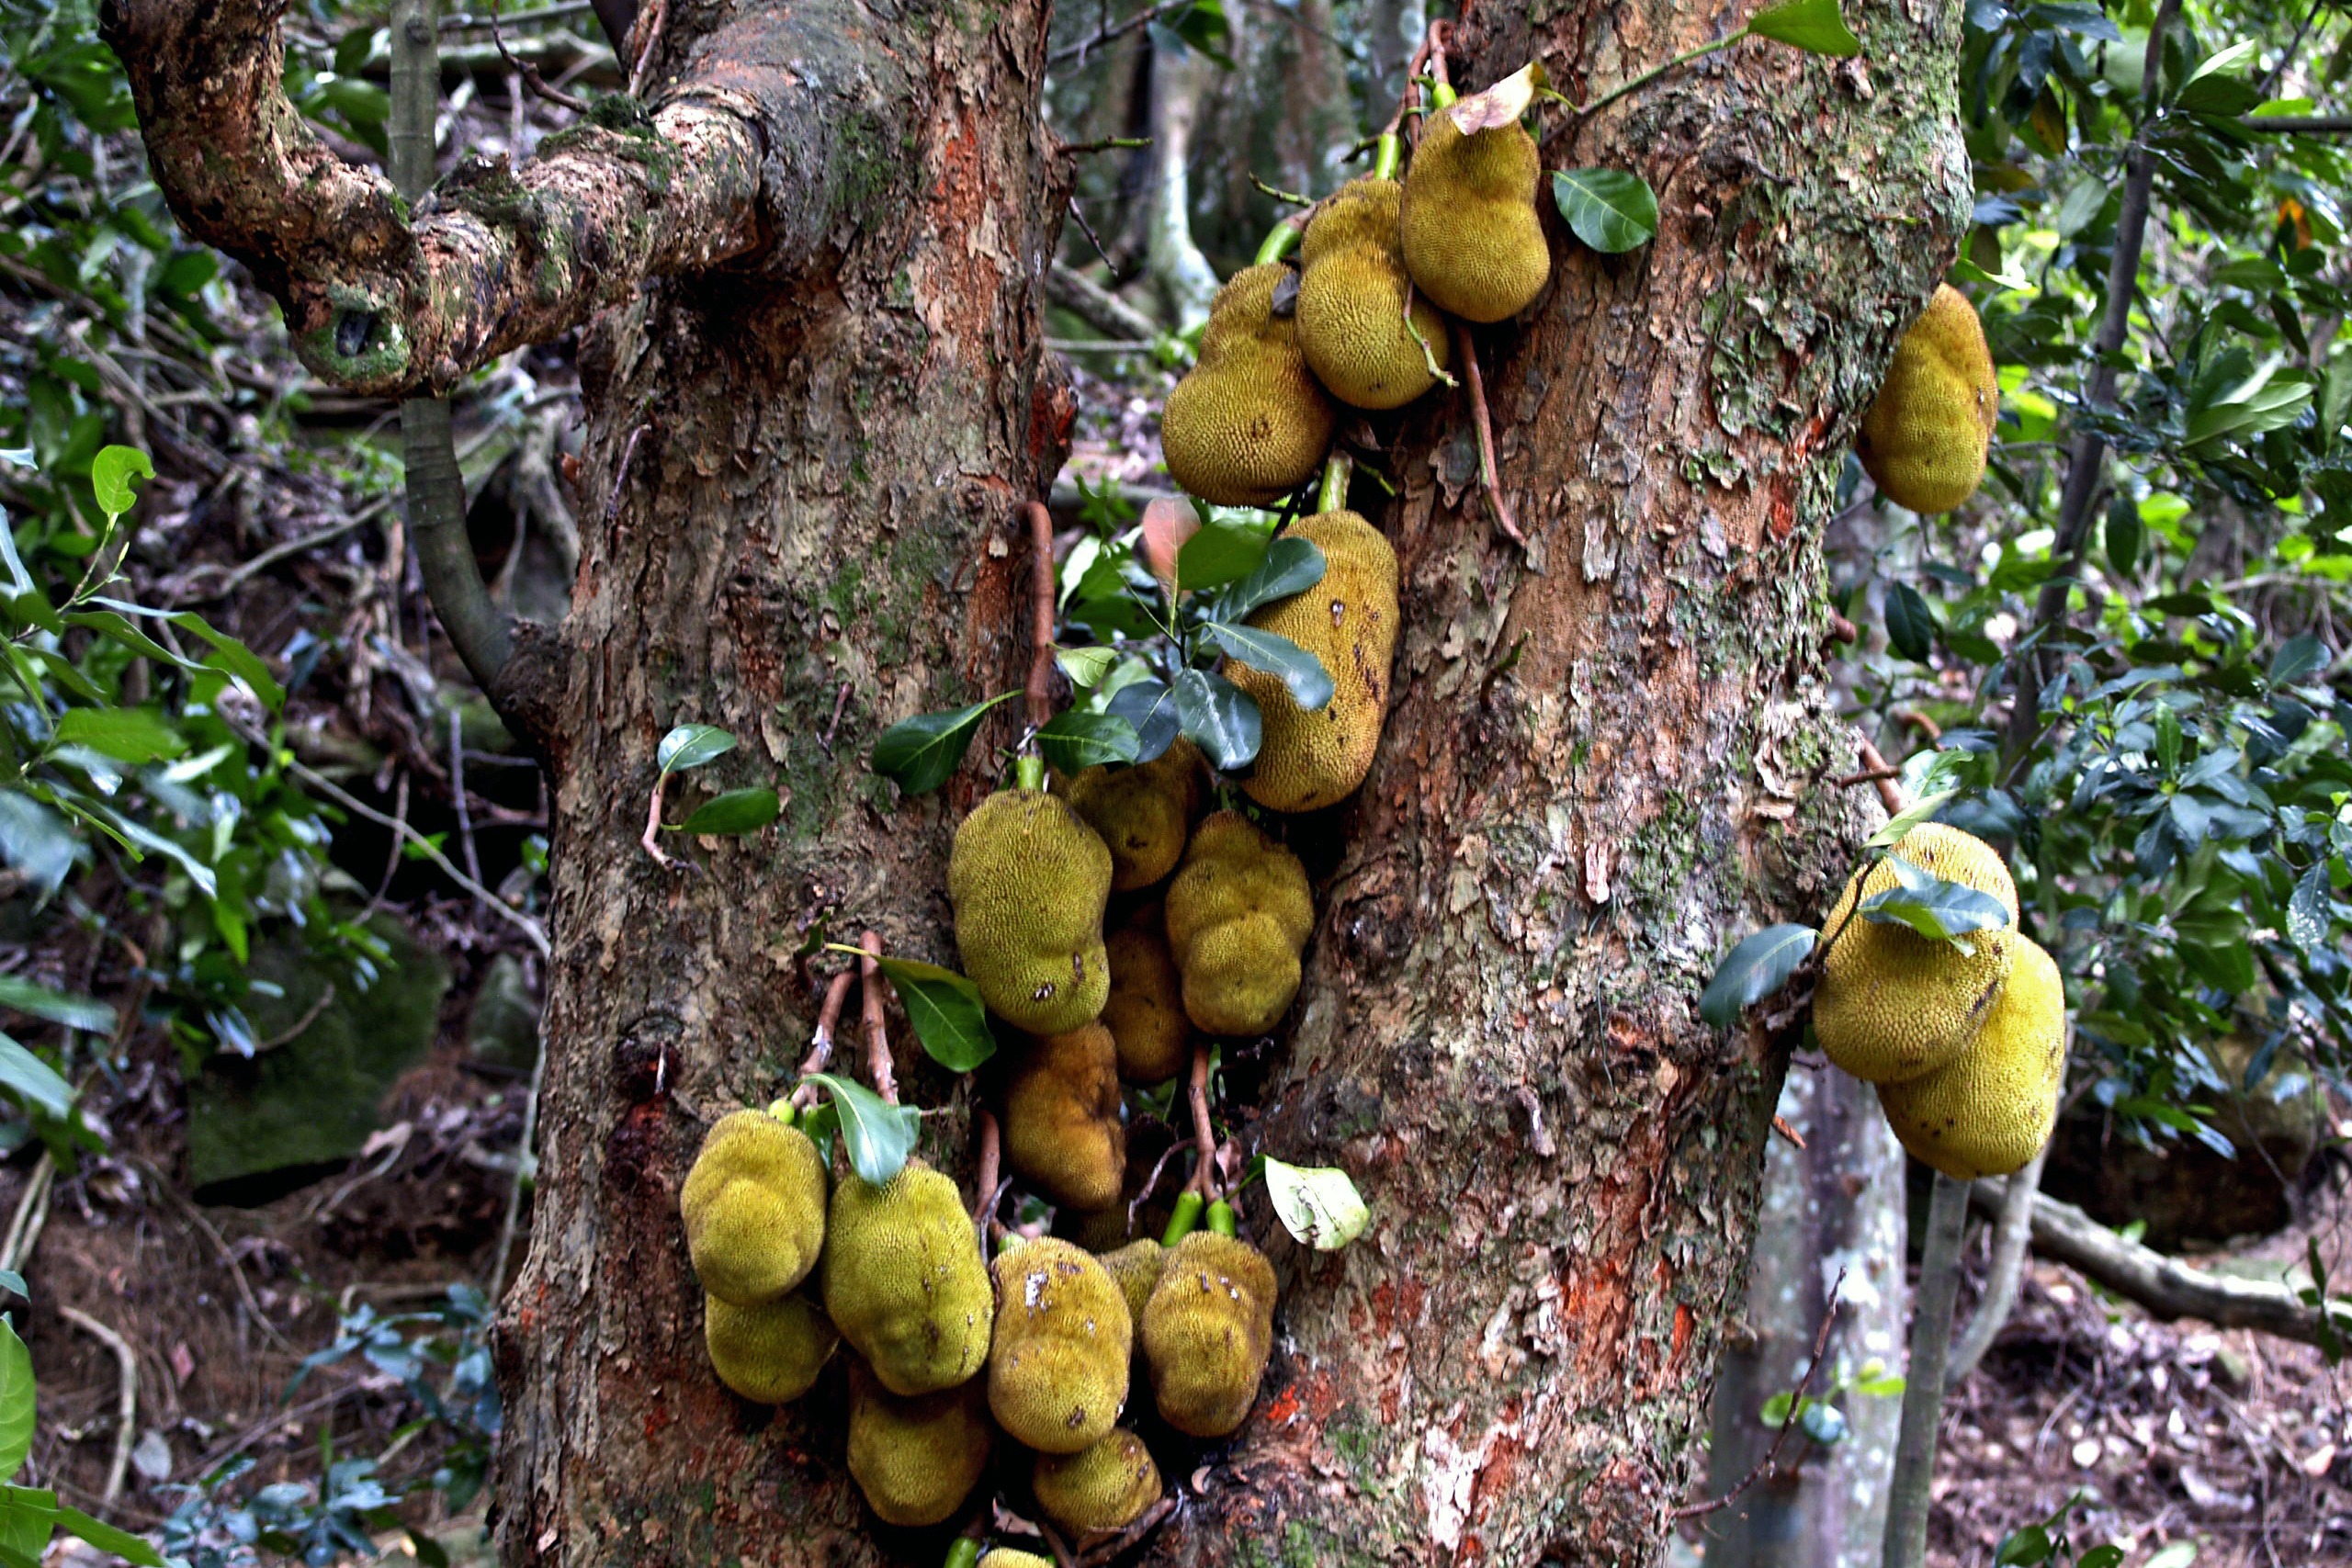
tree, forest, sweet, flower, wildlife, food, green, jungle, produce, tropical, autumn, botany, yellow, garden, flora, fauna, fungus, rainforest, fruits, jack, woodland, habitat, jackfruit, jack fruit, pulpy, natural environment, penny bun